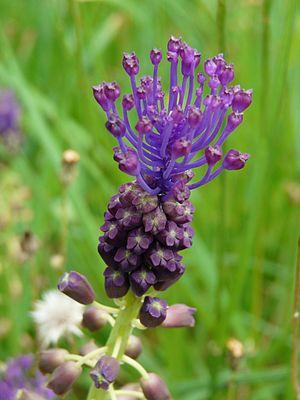
Muscari à toupet (Muscari comosum), Dordogne, France.
Le Muscari à toupet est une plante bulbeuse de la famille des Asparagacées selon la classification phylogénétique. Elle est cultivée comme plante ornementale.